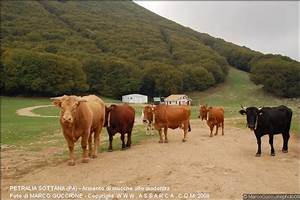
Label: cow